Boardwalk Empire season 5

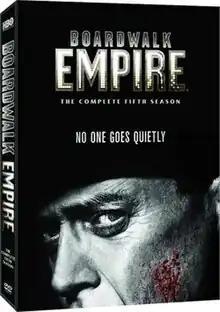
DVD cover

The fifth and final season of the HBO television series "Boardwalk Empire" premiered on September 7, 2014, and concluded on October 26, 2014, consisting of 8 episodes. The series was created by Terence Winter and based on the book "Boardwalk Empire: The Birth, High Times and Corruption of Atlantic City" by Nelson Johnson. Set in Atlantic City, New Jersey, during the Prohibition era, the series stars Steve Buscemi as Enoch "Nucky" Thompson (based loosely on the historical Enoch "Nucky" Johnson), a political figure who rose to prominence and controlled Atlantic City, New Jersey, during the Prohibition period of the 1920s and early 1930s. The fifth season takes place between April and October 1931, seven years after the previous season, during the Great Depression, with flashbacks to 1884 and 1897 detailing Nucky's childhood and young adulthood. On January 13, 2015, the fifth season was made available on DVD and Blu-ray in region 1.